2016 Bonnaroo Music Festival

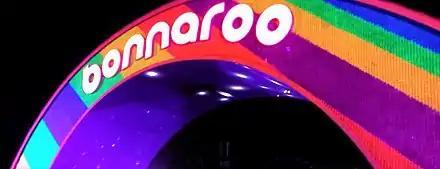
Main archway of Bonnaroo after the final set of 2016

The line-up was announced January 19, 2016 by American television host Conan O'Brien on his late night show Conan.